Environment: real
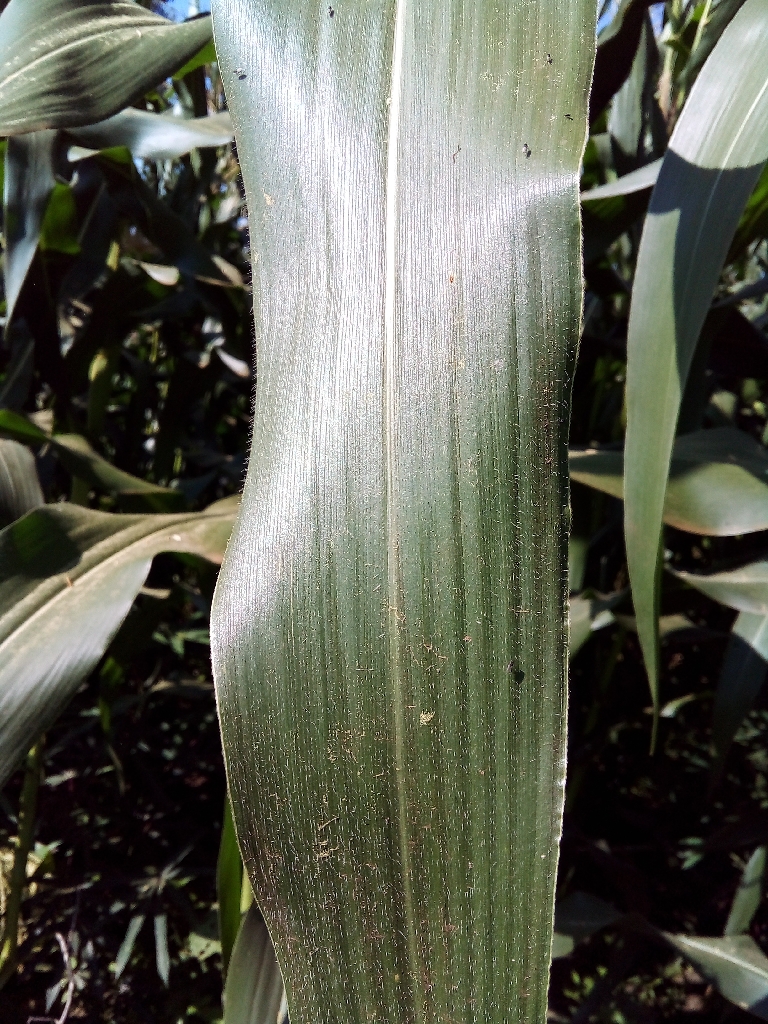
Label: healthy